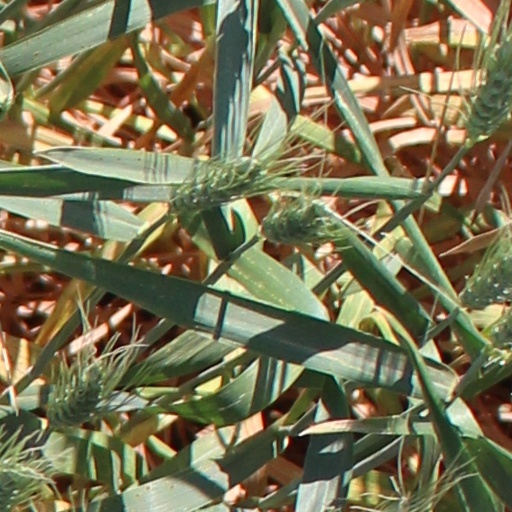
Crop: wheat